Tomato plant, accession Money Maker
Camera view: bottom (45 deg); turntable rotation: 30 degrees
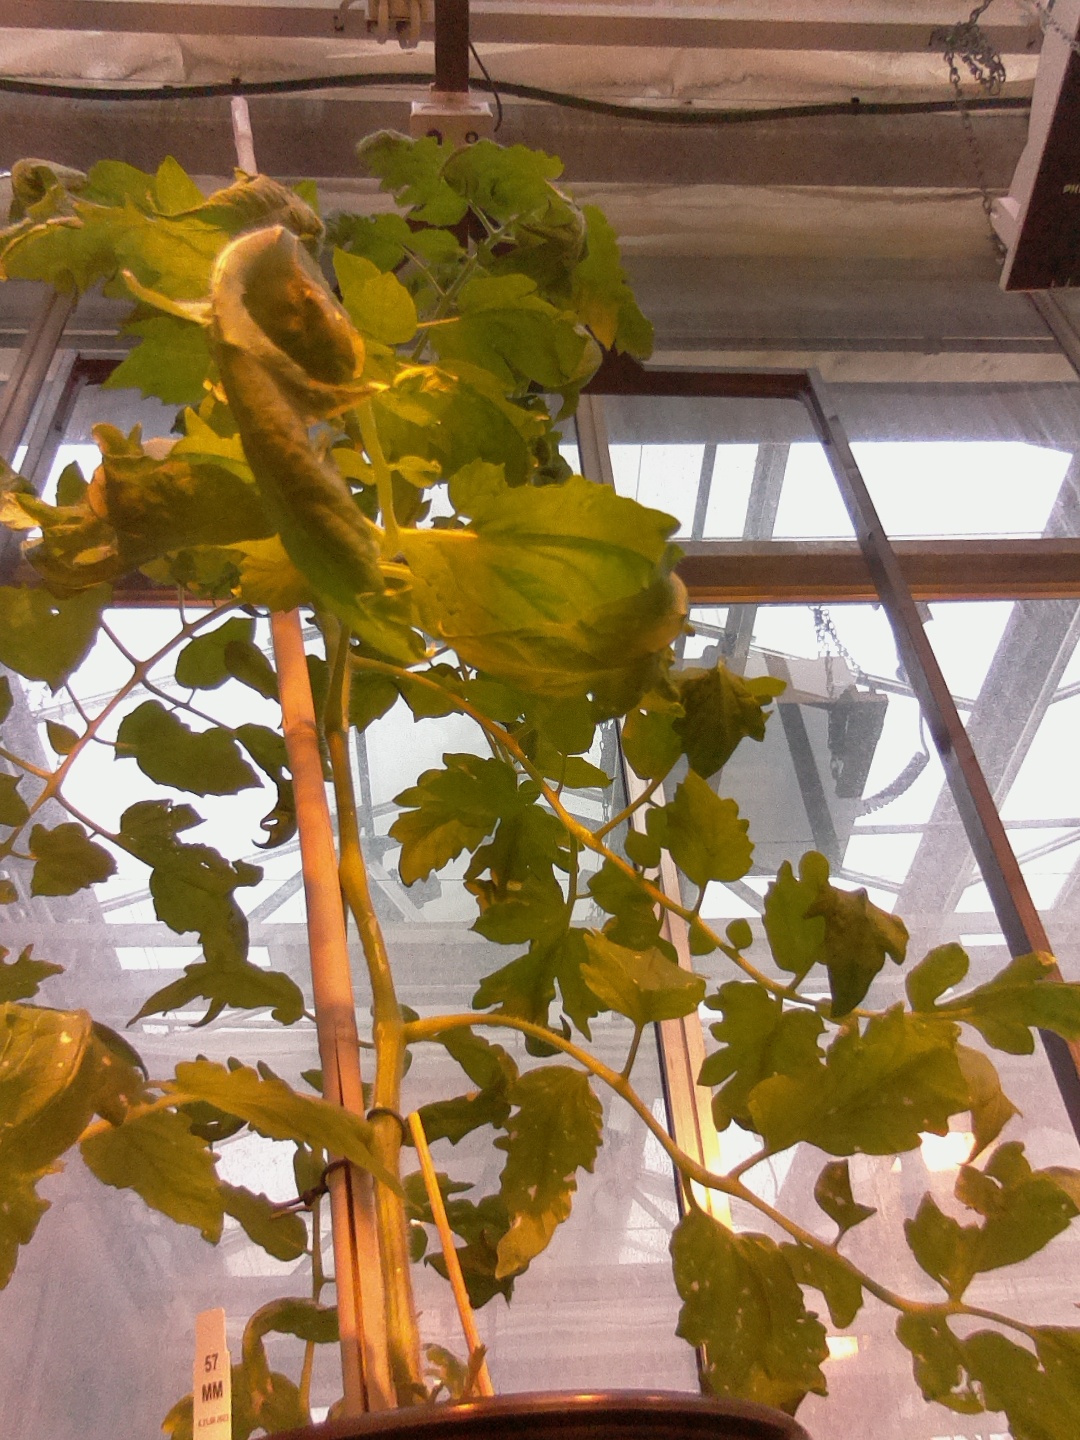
BBCH growth stage 65: Full flowering, 50%-60% of flowers open, first petals falling